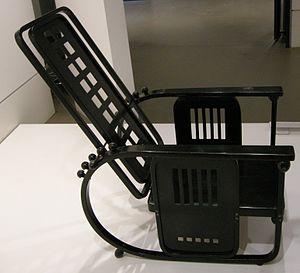
La Sitzmachine est un fauteuil conçu par Josef Hoffmann et la Wiener Werkstätte en 1905 à Vienne.